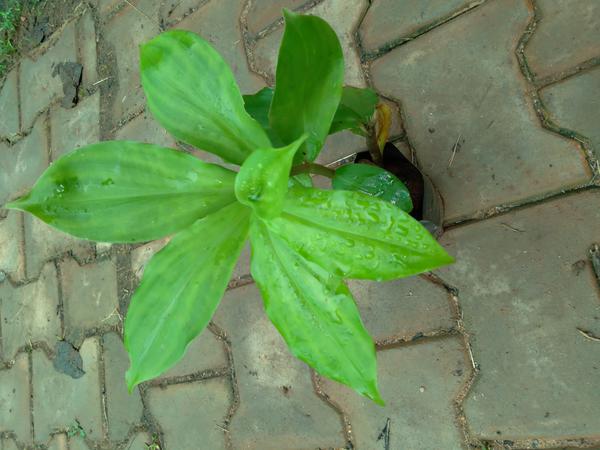
Plant: Insulin